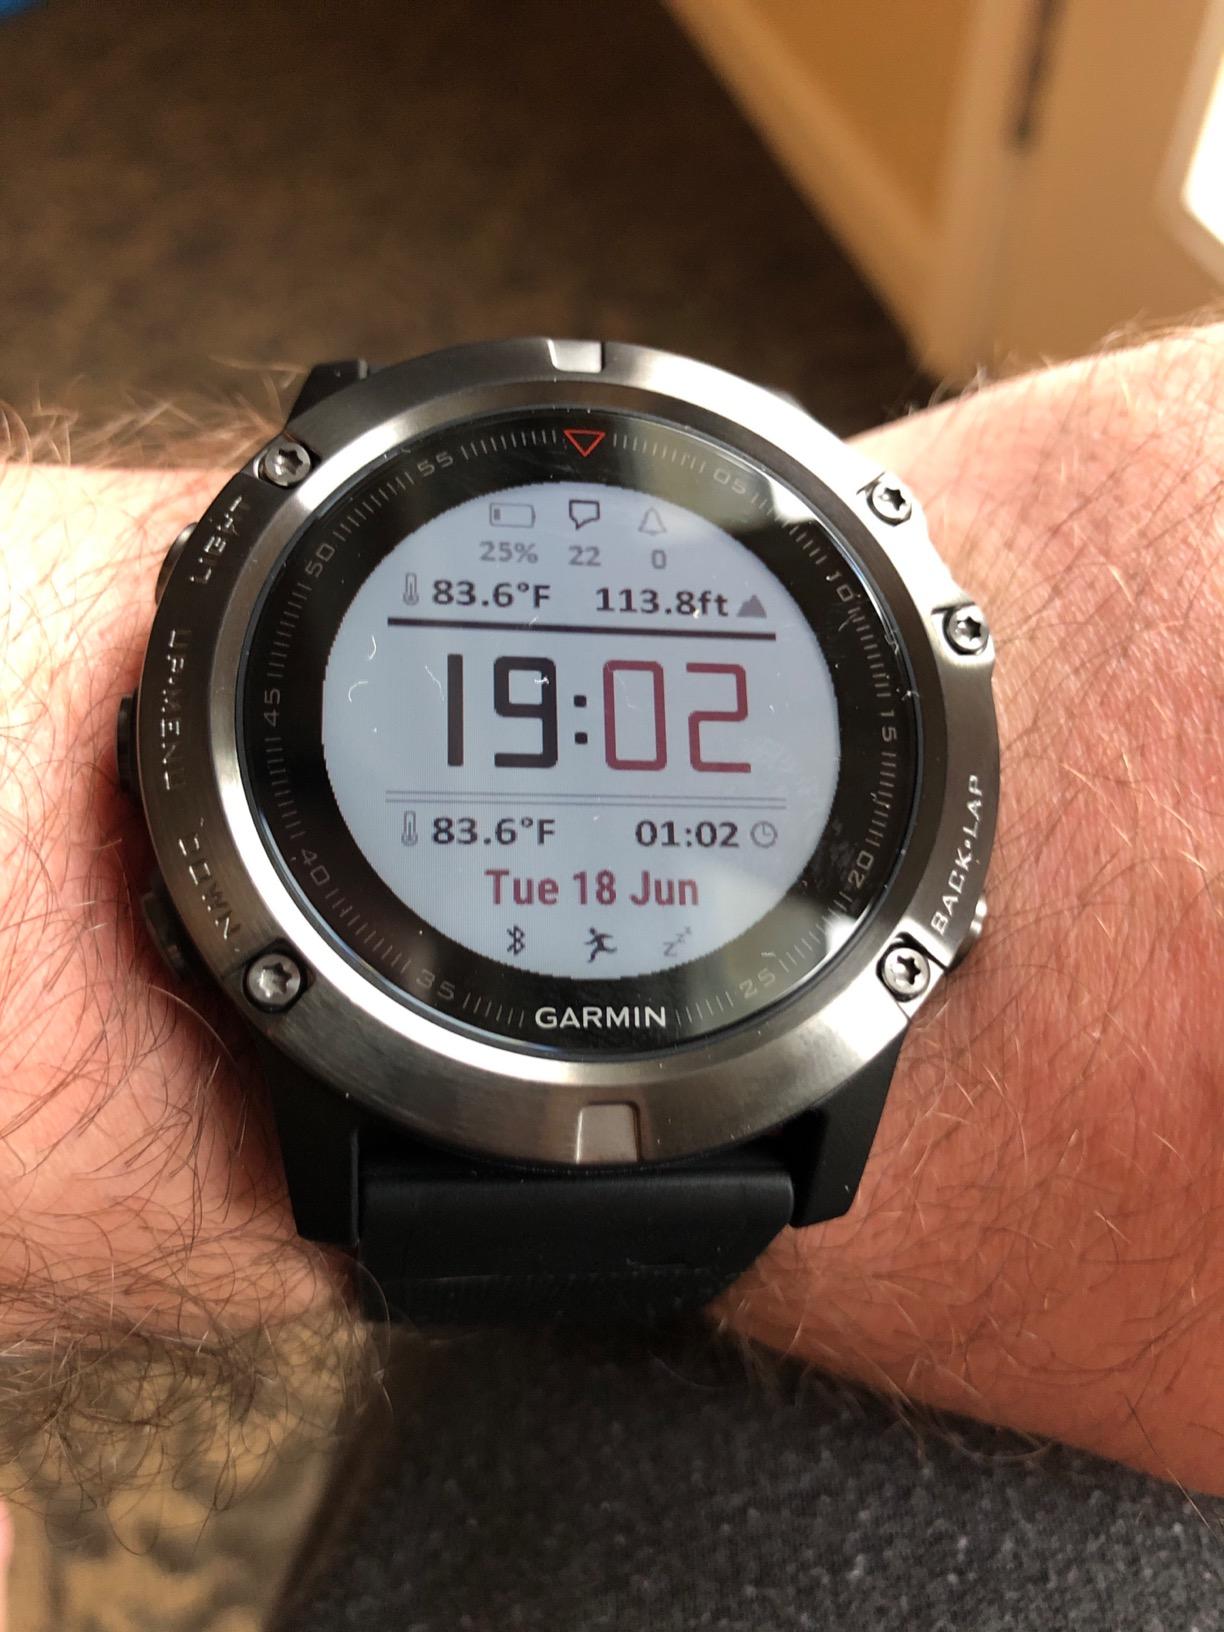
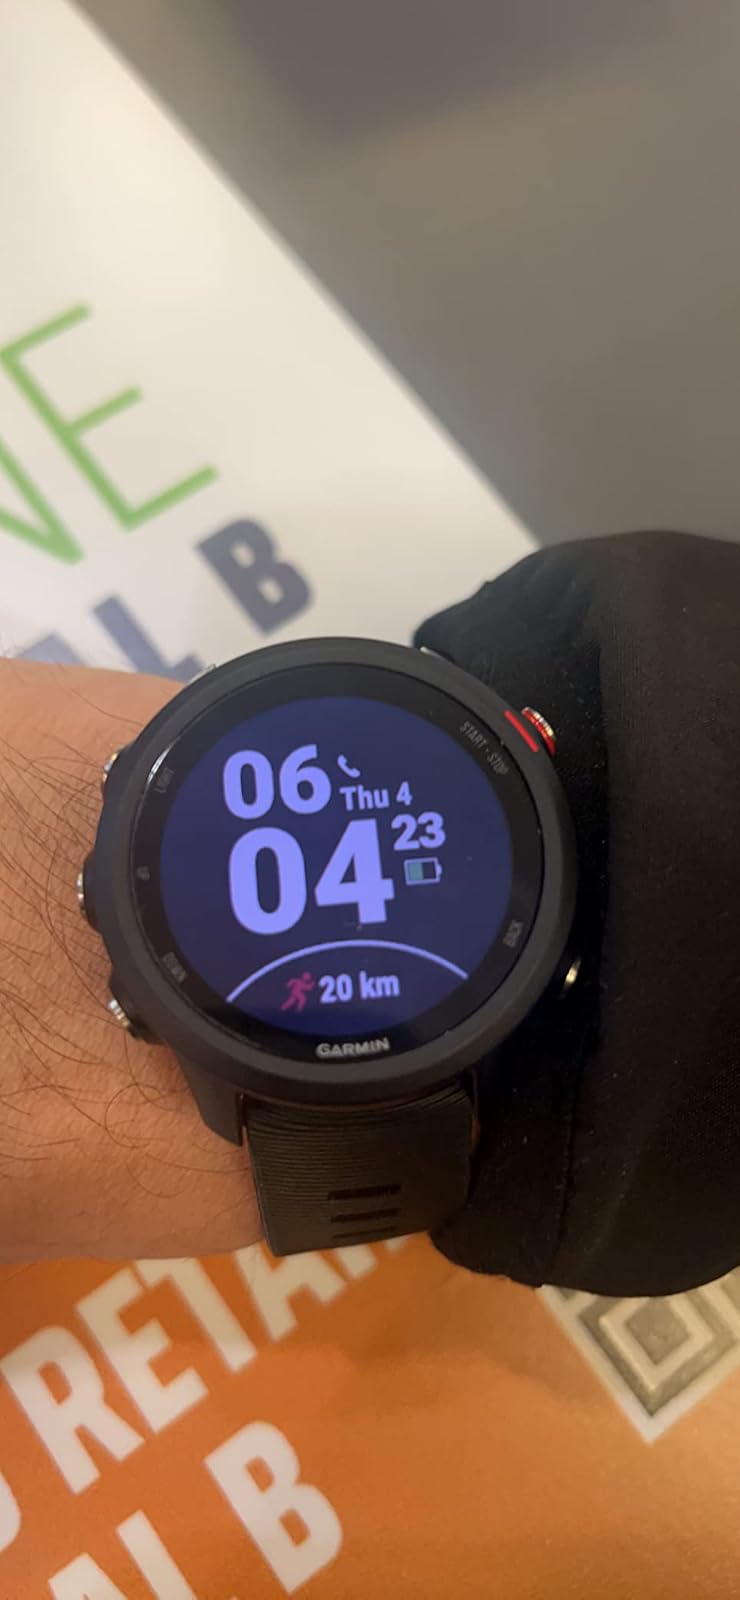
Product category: smartwatch
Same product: no